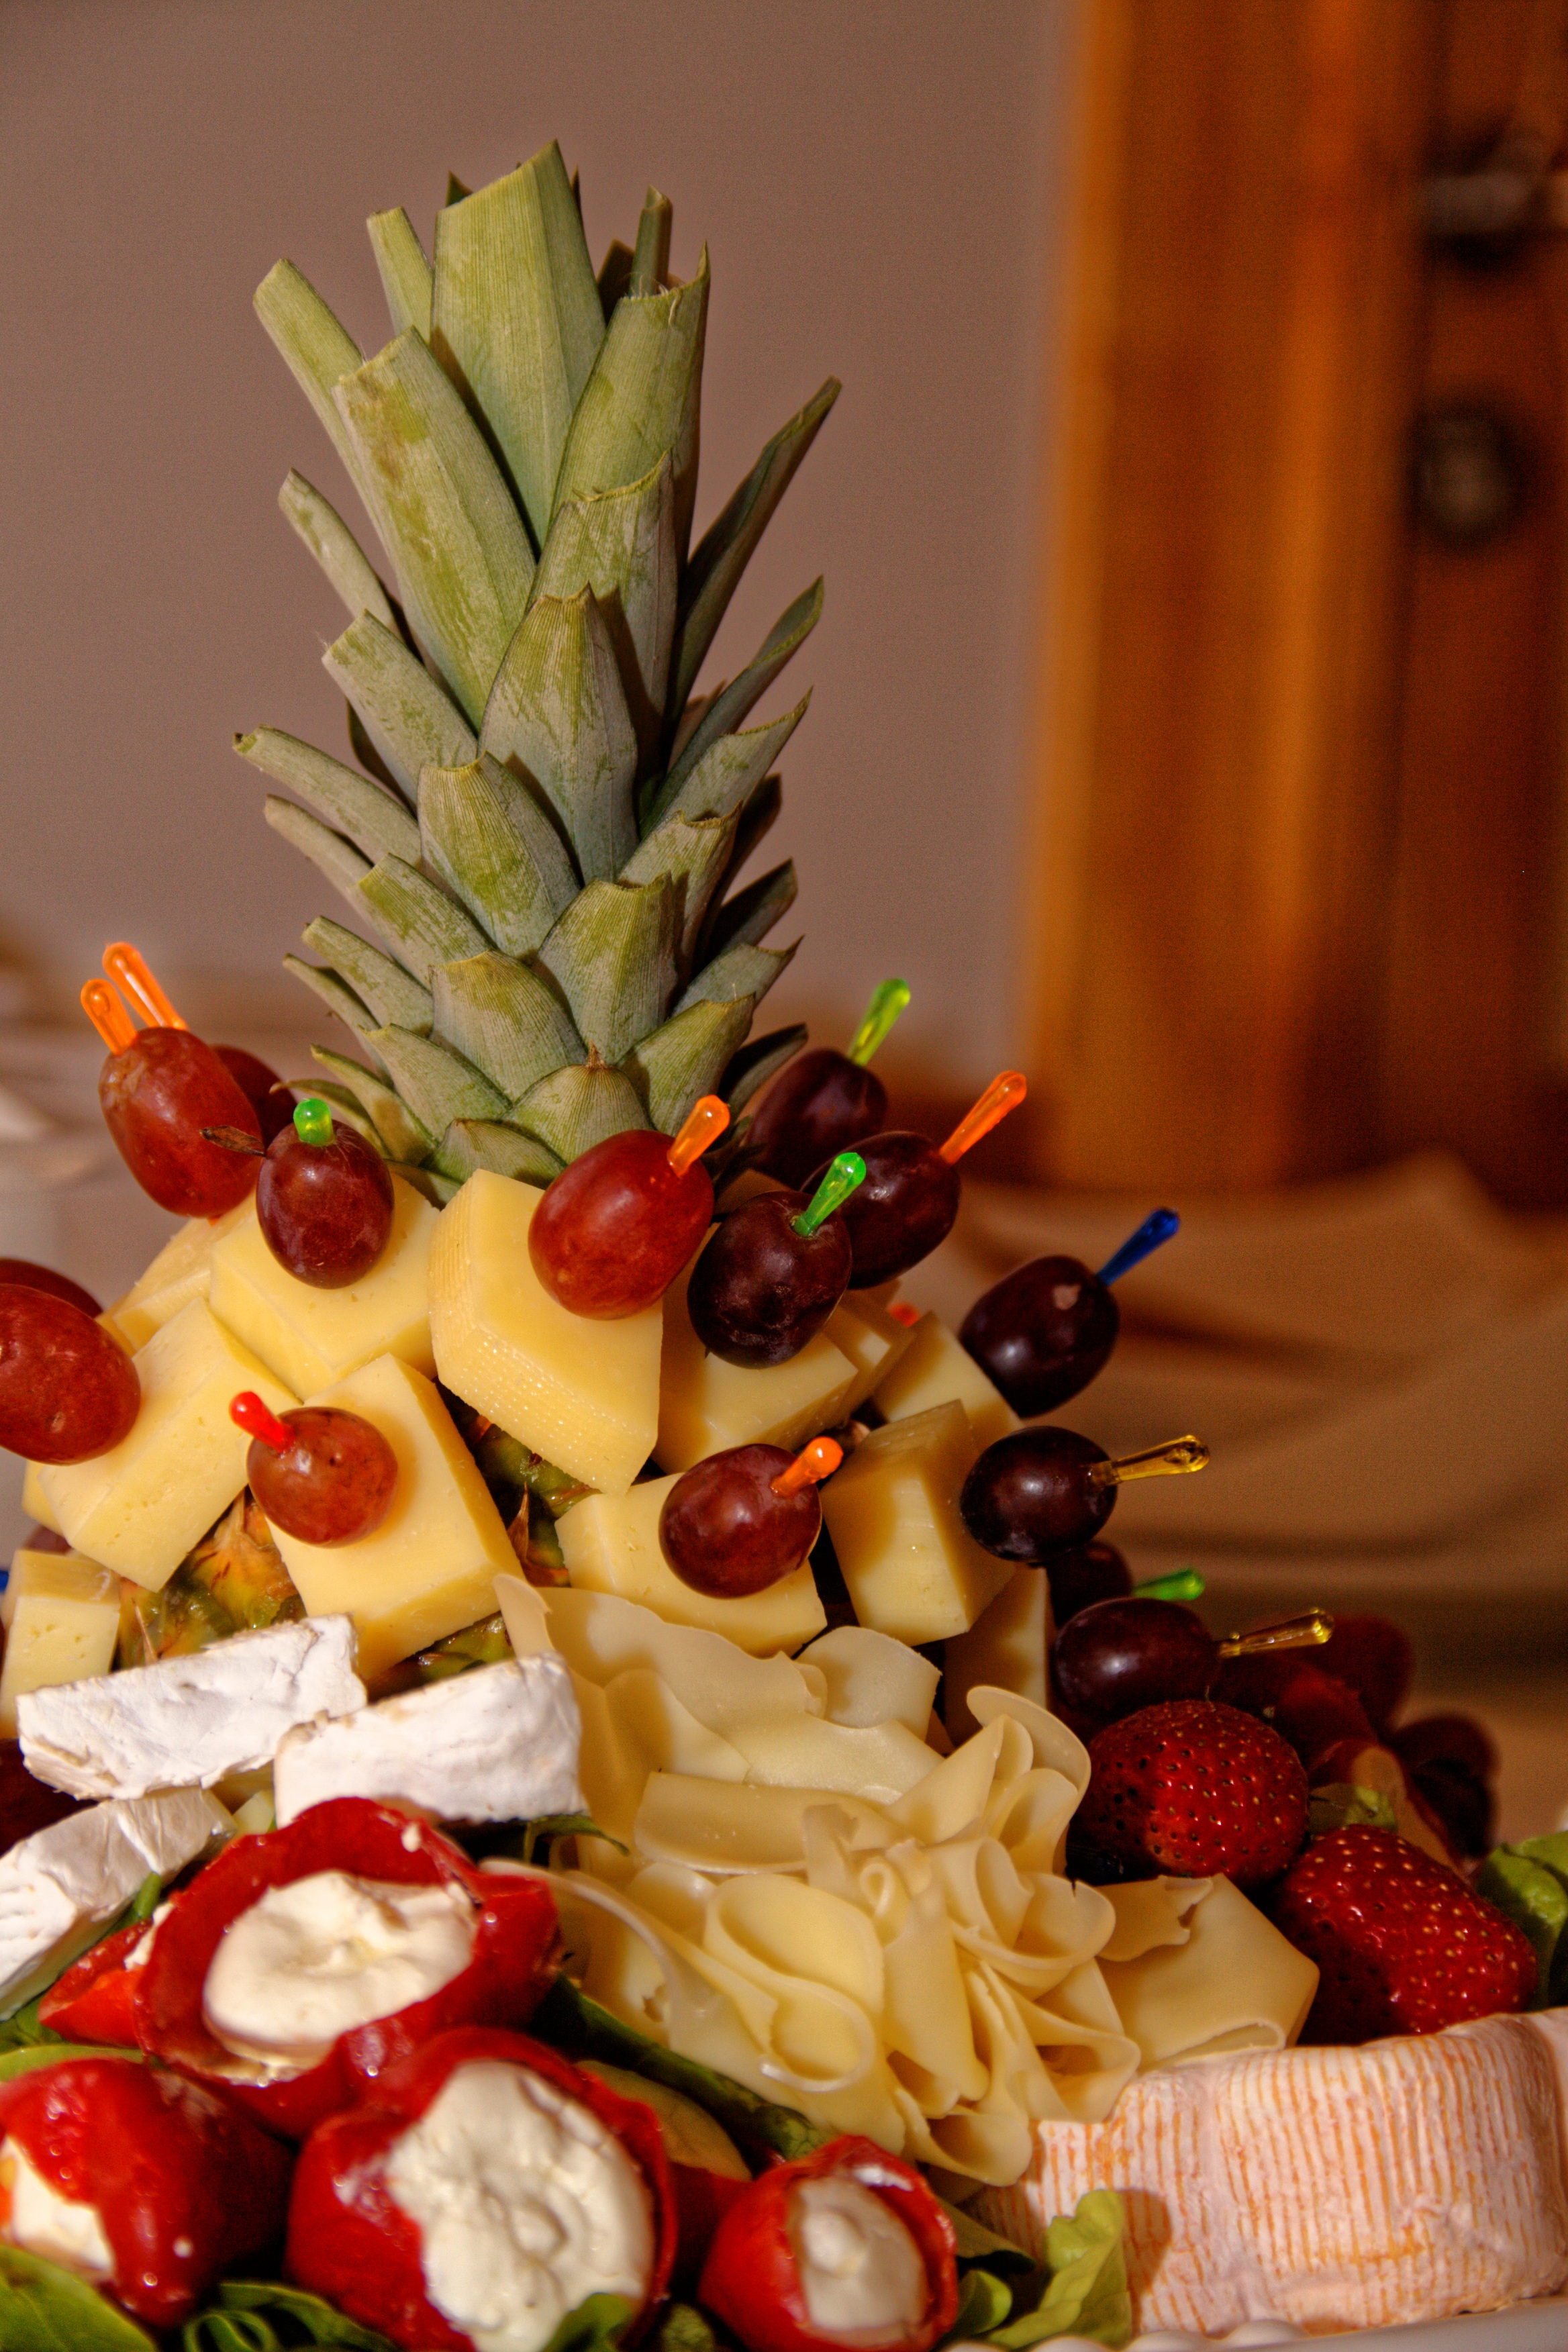
fruit, flower, dish, meal, food, produce, snack, dessert, eat, cuisine, buffet, pineapple, cheese, hearty, christmas decoration, grapes, carving, starter, hors d oeuvre, k seplatte, soft cheese, cheese locations, cheese plate, pavlova